Elizabeth M. Kennedy

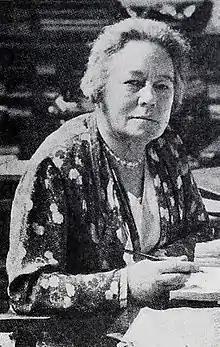
Kennedy, circa 1939

Elizabeth M. Kennedy (21 September 1873 - 18 August 1957) was the president of the Women's Engineering Society (WES) from 1932 to 1934. She worked for the London-based machinery manufacturer Messrs J B Stone & Co, initially as a shorthand typist, becoming company Secretary before being appointed to joint managing director in 1915. Shortly afterwards, she was promoted to managing director and remained in this position until her retirement in 1934. Despite her commercial achievements as a female engineer and business woman post-World War I, including opportunities to travel to America, Kennedy remained adamant that she did not label herself as a feminist, stating in her WES retiring president's address:"I am not a feminist"..."I have never been one, and although I may offend some of my women friends by saying so, I do not think it was the fact that they chained themselves to railings which obtained the vote for women. They showed their worth during the war. It is the ability in either men or women which should give them the opportunity to do what they want"